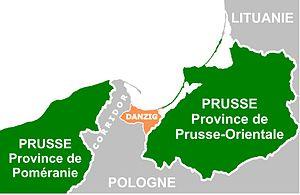
L’invasion de la Pologne, également connue sous le nom de campagne de septembre ou guerre défensive de 1939 en Pologne, et campagne de Pologne ou plan Blanc en Allemagne, est une opération militaire déclenchée par l'Allemagne avec l'appui de la ville libre de Dantzig et d'un contingent slovaque, et par l'Union soviétique, dans le but d'envahir et de partager la Pologne. Cette offensive lancée par surprise provoque l'entrée en guerre de la France et de la Grande-Bretagne puis fait basculer l'Europe dans la Seconde Guerre mondiale.
Berlinka est une autoroute qui relie Berlin en Allemagne à Kaliningrad dans l'Oblast de Kaliningrad.
Par crimes de guerre de l'Armée rouge au cours de la Seconde Guerre mondiale, on entend des actes criminels et des infractions au droit international commis par les membres des forces armées soviétiques. En font partie les ordres donnés par les commissaires politiques ou les gradés de l'armée rouge, le non-respect du droit international de guerre et des conventions de Genève, les meurtres et les viols de civils, la mise à mort délibérée de prisonniers de guerre ainsi que d'autres crimes dans les différents pays concernés par le passage et le séjour de cette armée.
Le couloir de Dantzig ou corridor de Dantzig, appelé aussi dans une certaine historiographie anglophone « corridor polonais », est un terme employé pendant l’entre-deux-guerres pour désigner la bande de territoire située à l’ouest du territoire de la ville libre de Dantzig. Ce corridor permettait à la république de Pologne, nouvellement créée à l’issue de la Première Guerre mondiale, de disposer d’un accès à la mer Baltique.